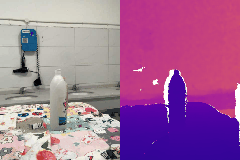
Label: tooth_brush